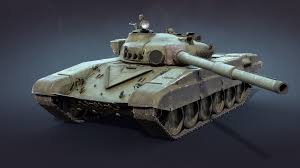
Label: Tank